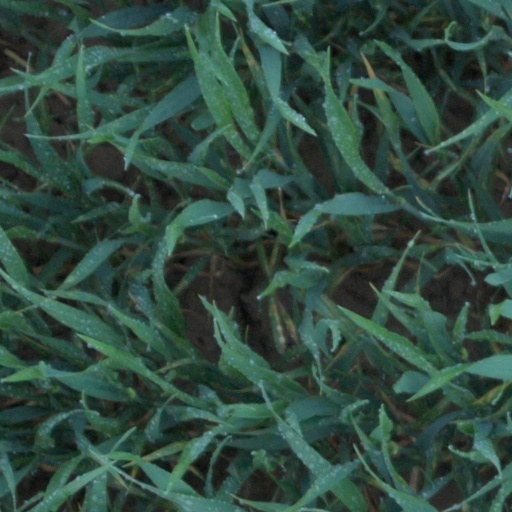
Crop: wheat